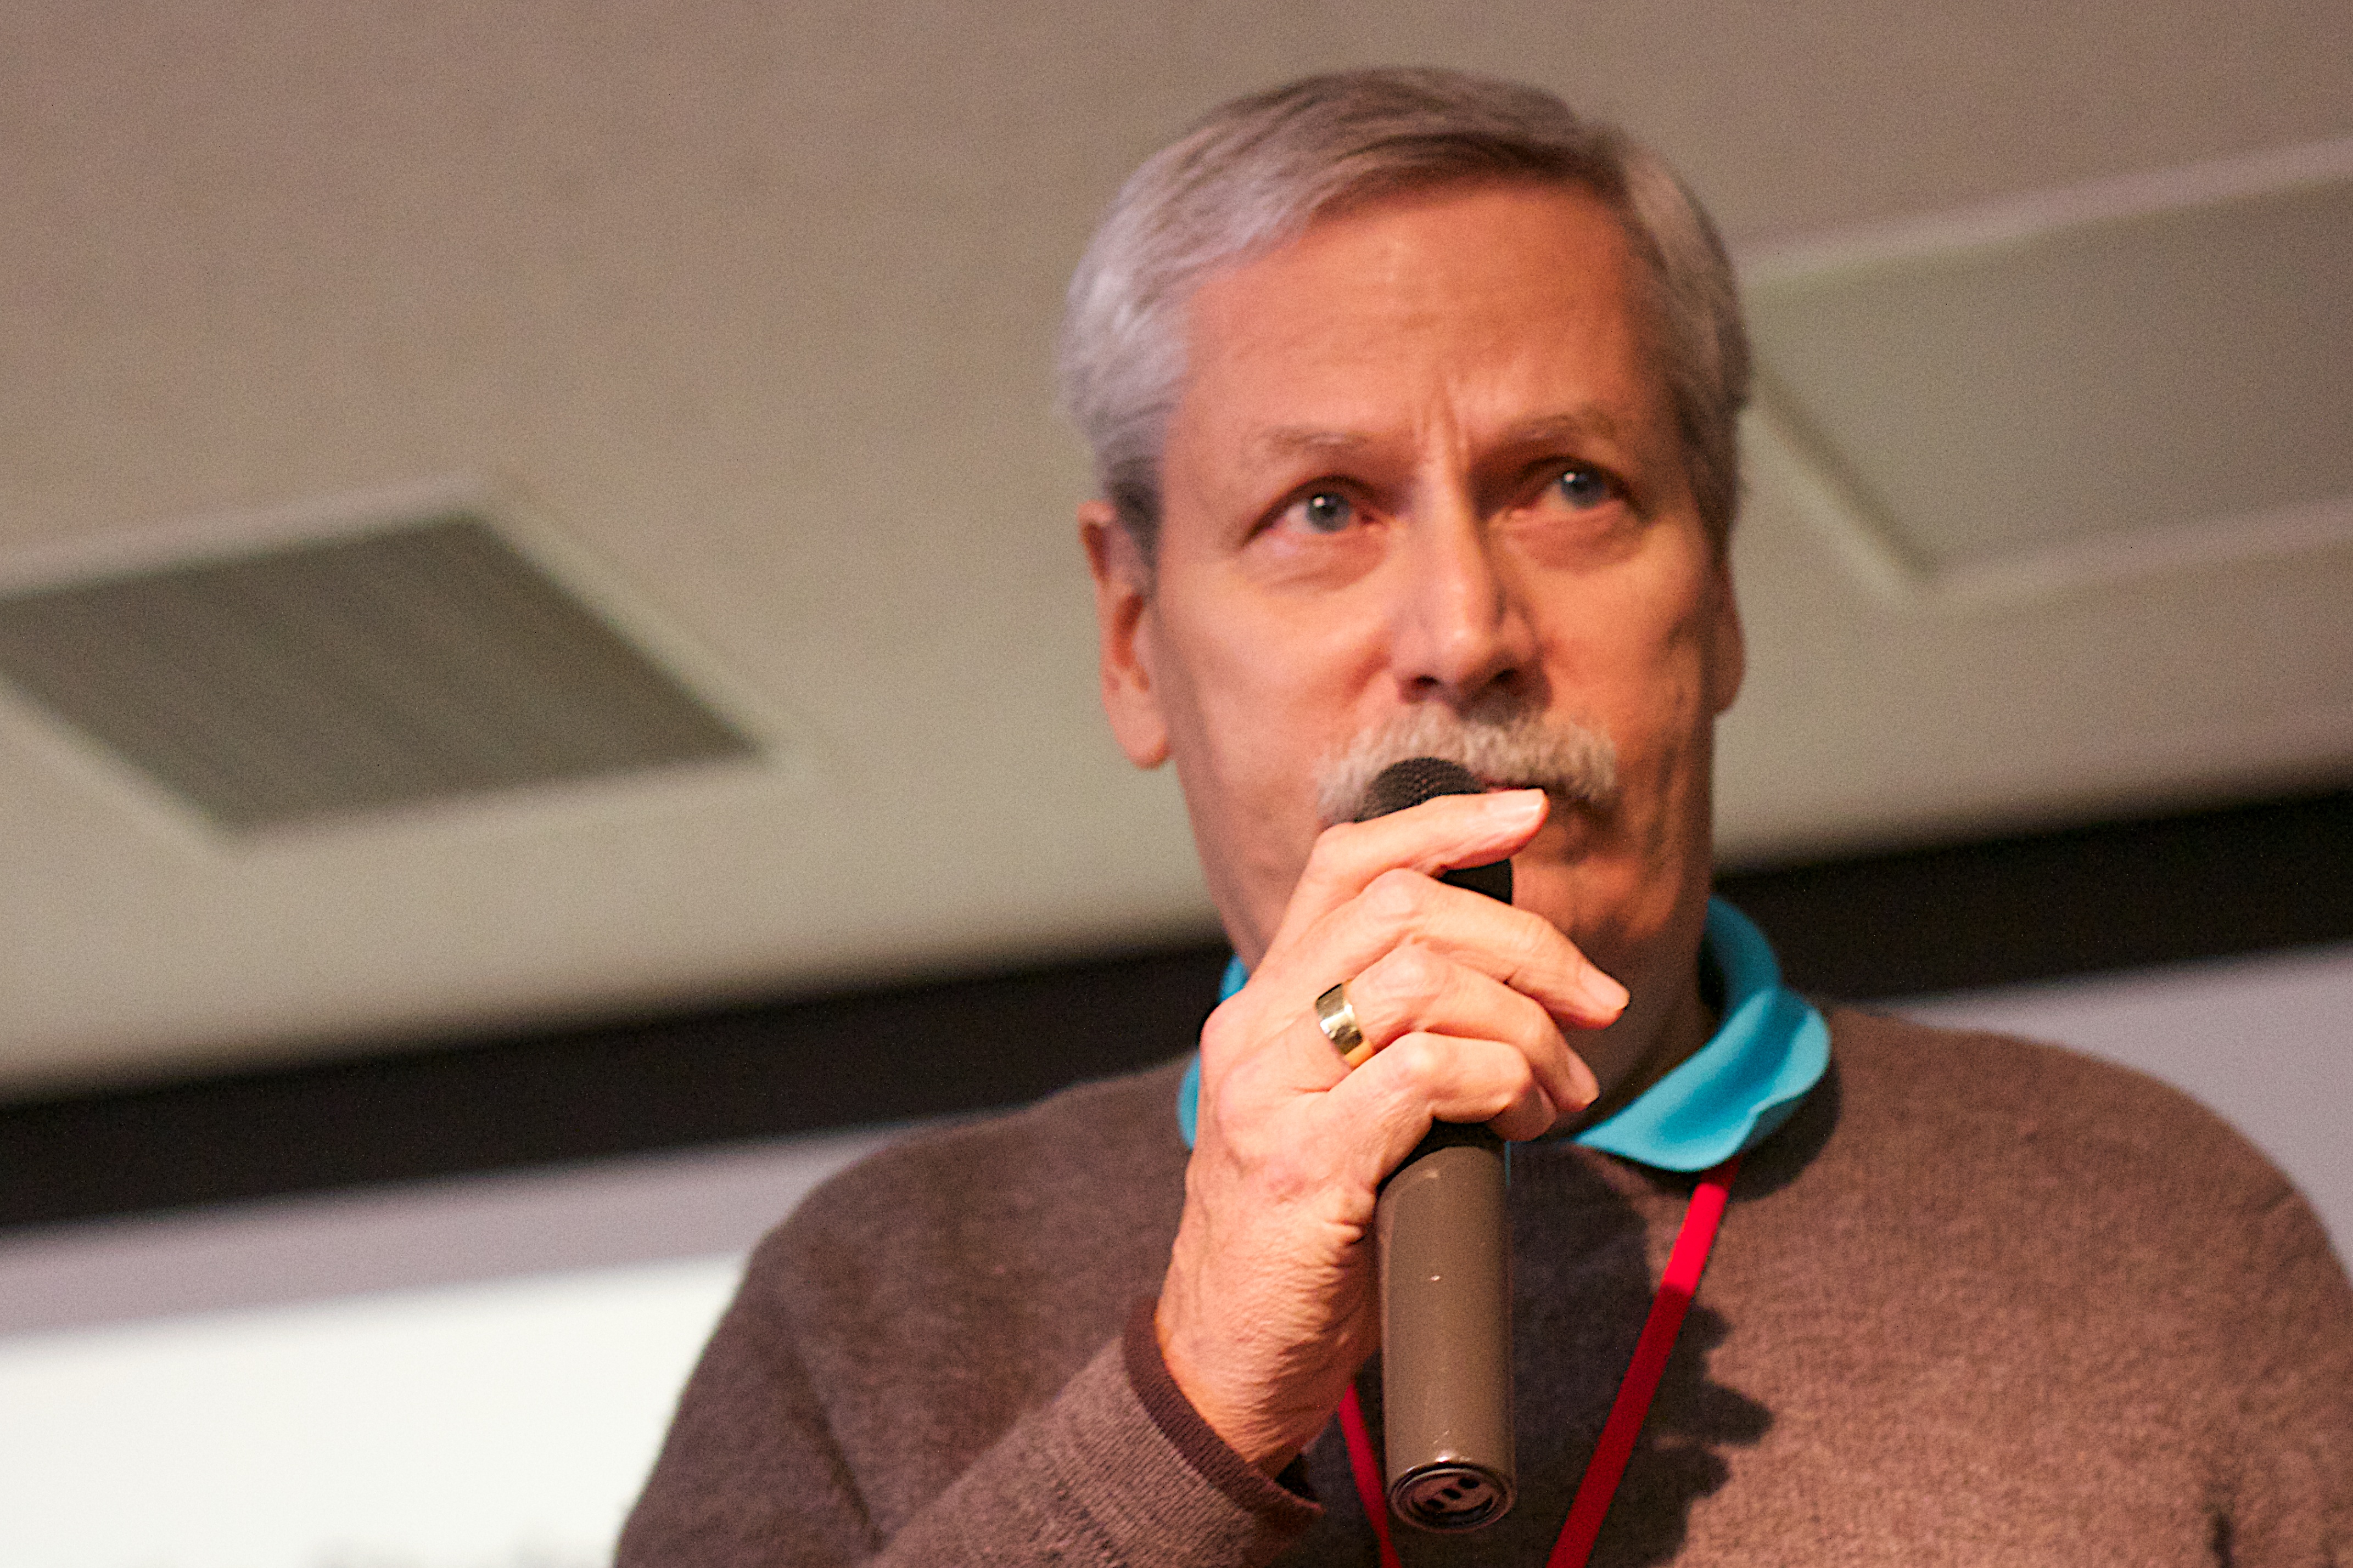
hand, man, person, head, organ, flatclass2013, sense, facial hair